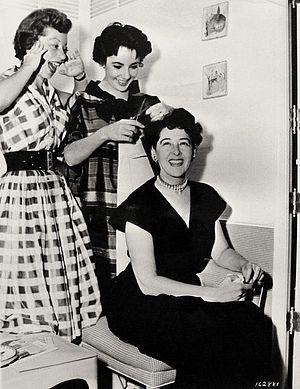
Helen Rose, née le 2 février 1904 à Chicago, morte le 9 novembre 1985 à Palm Springs, est une costumière américaine.